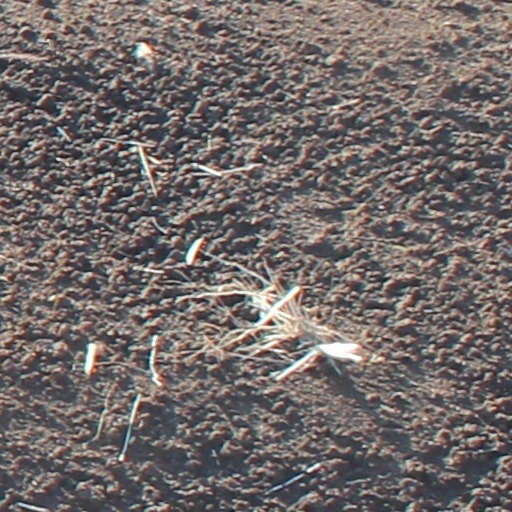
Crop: wheat